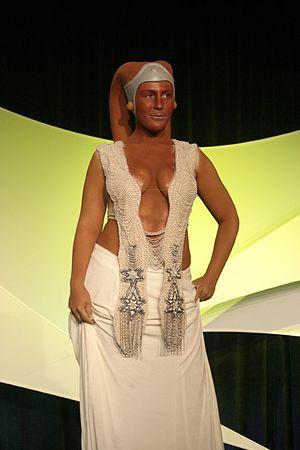
La liste des espèces encyclopédiques de Star Wars recense les noms et les présentations simplifiées des principales espèces intelligentes, animales et végétales de la saga cinématographique et entièrement ou en grande partie centrées sur la présentation des espèces comme The New Essential Guide to Alien Species de Ann Margaret Lewis et Helen Keier, l’Ultimate Star Wars de Ryder Windham, L'Atlas de Daniel Wallace et Jason Fry, L'Encyclopédie visuelle de Tricia Barr, Adam Bray et Cole Horton ou Alien archive de Katrina Pallant et Nathalie Clubb. Les espèces non présentées dans ces encyclopédies, même si elles sont considérées par certains comme importantes, sont exclues du recensement.